Toulouse Observatory

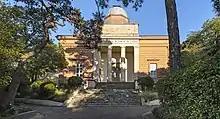
Facade of the main building

The Toulouse Observatory is located in Toulouse, France and was established in 1733.